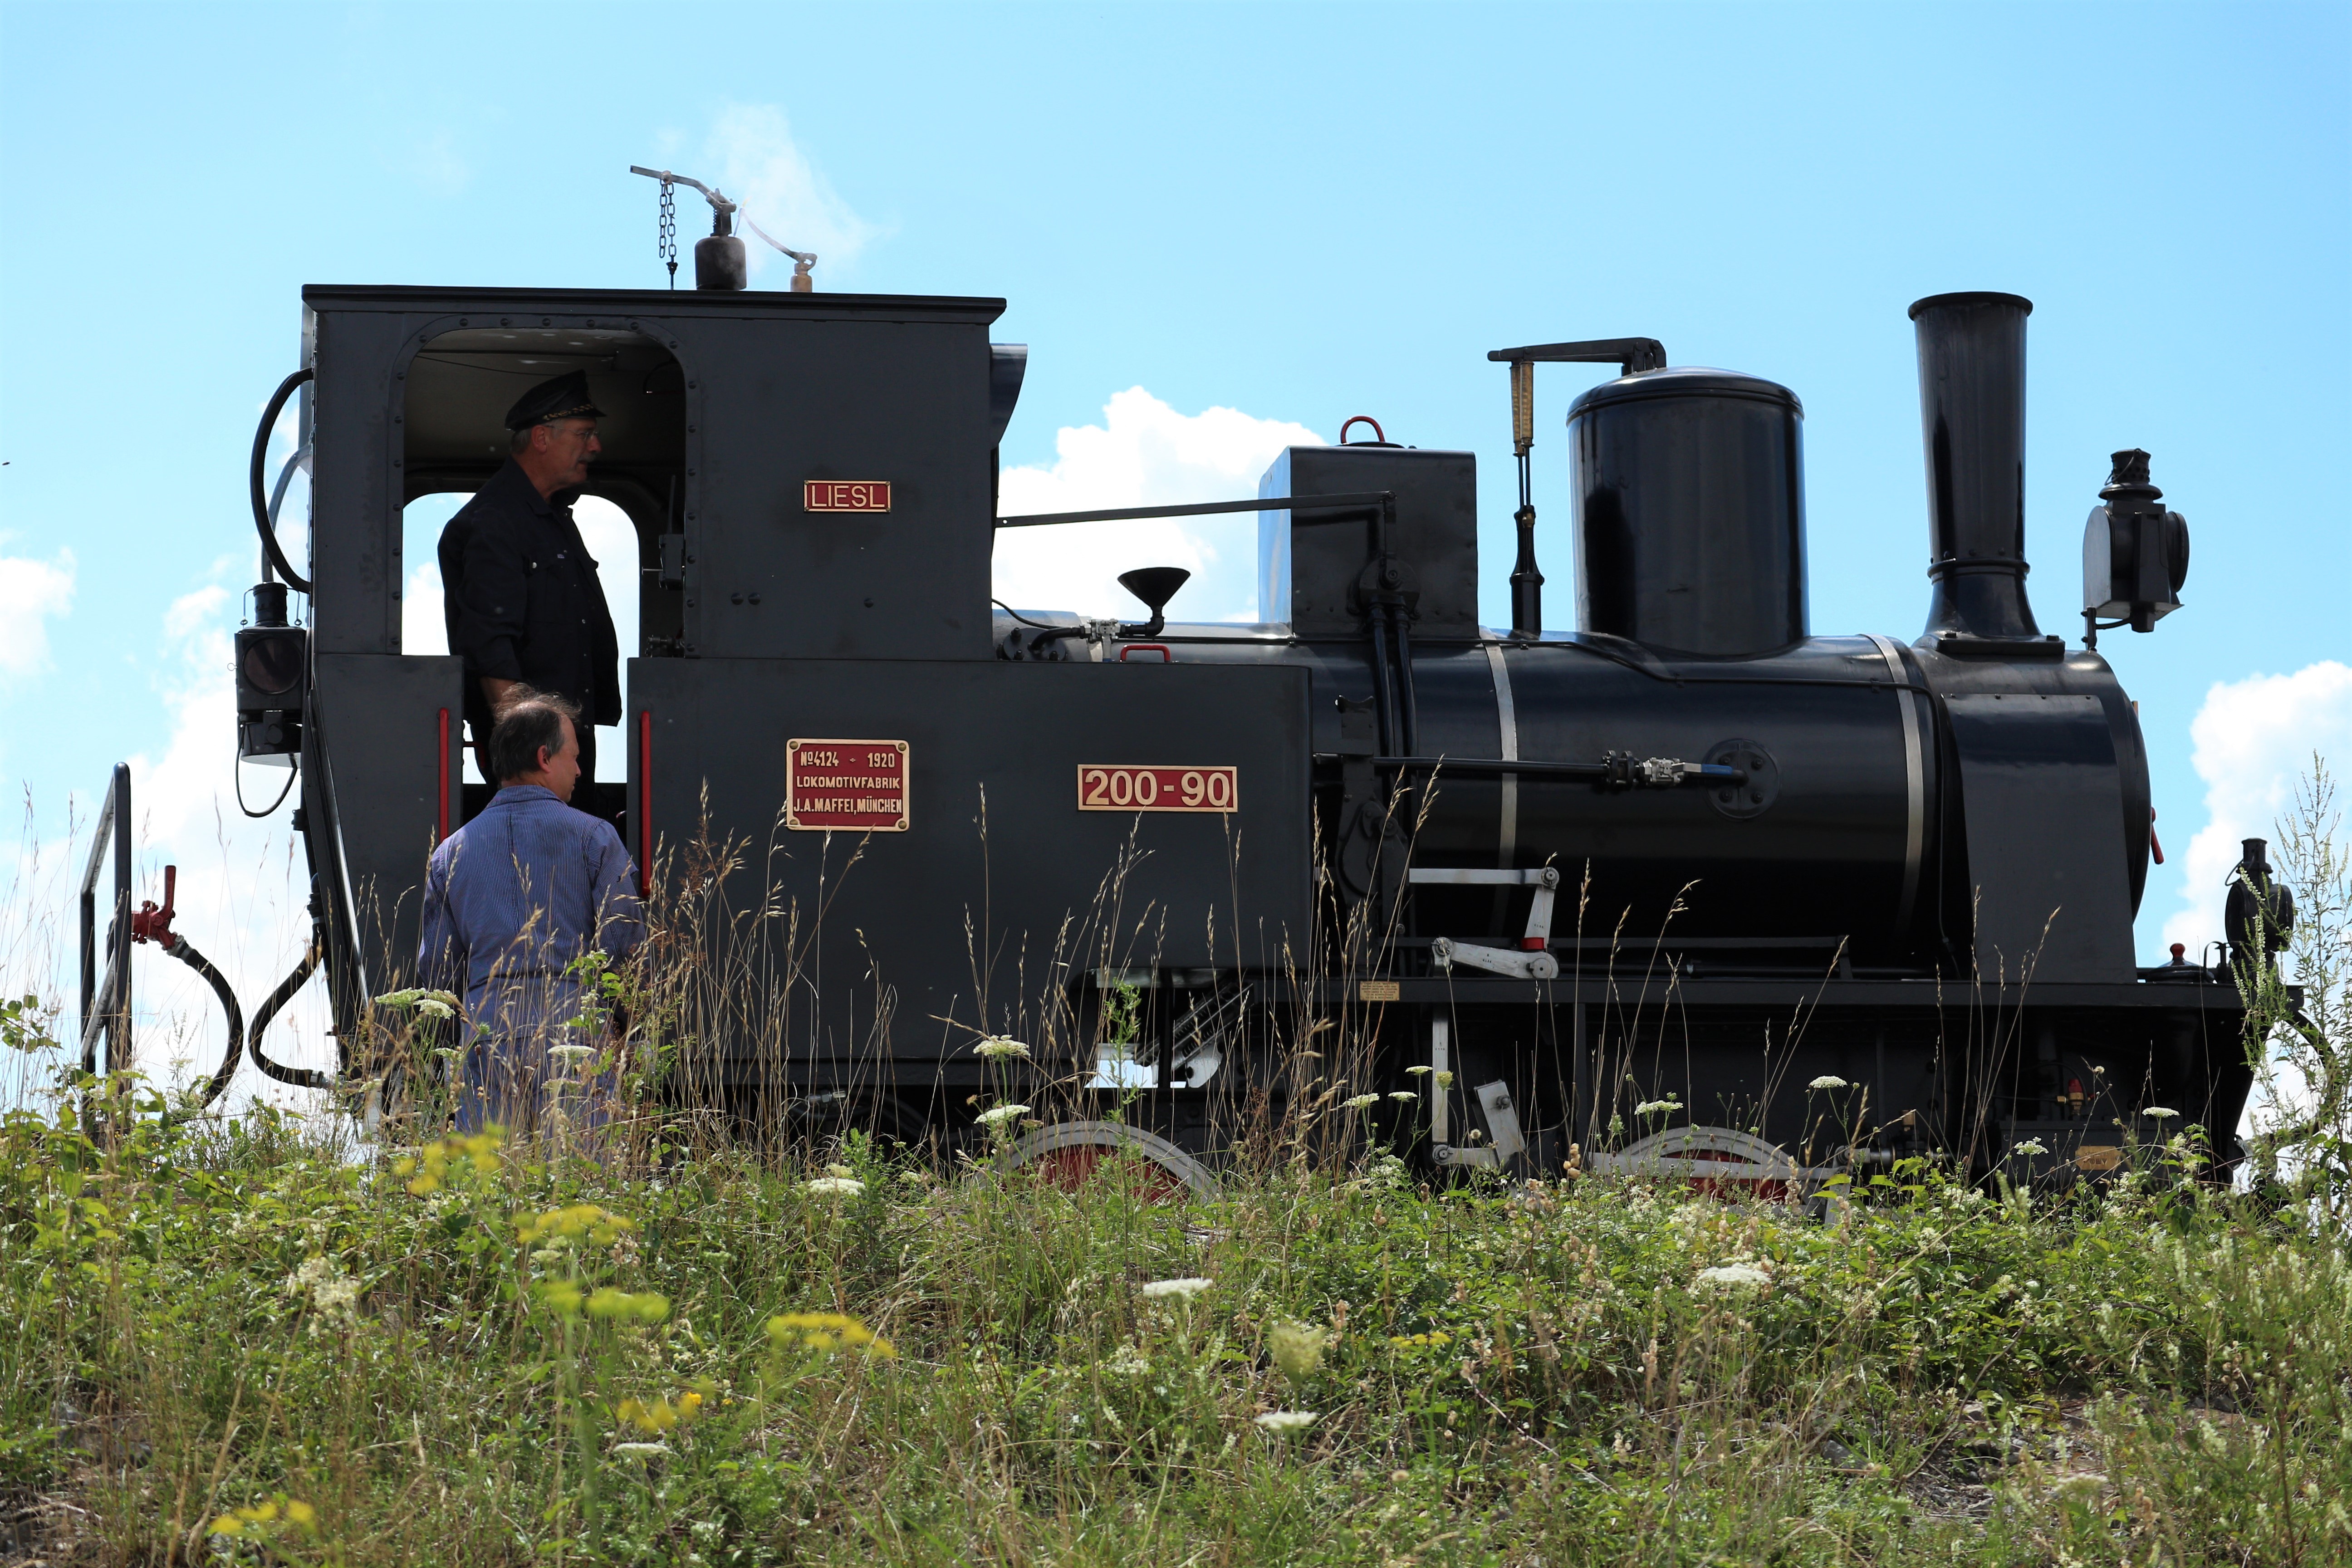
natural, train, sky, plant, wheel, vehicle, cloud, rolling stock, steam engine, railway, rolling, track, motor vehicle, locomotive, railroad car, gas, rural area, auto part, automotive wheel system, paint, grassland, grass, machine, public utility, public transport, travel, metal, landscape, engineering, steam, prairie, automotive engine part, cylinder, transport, art, engine